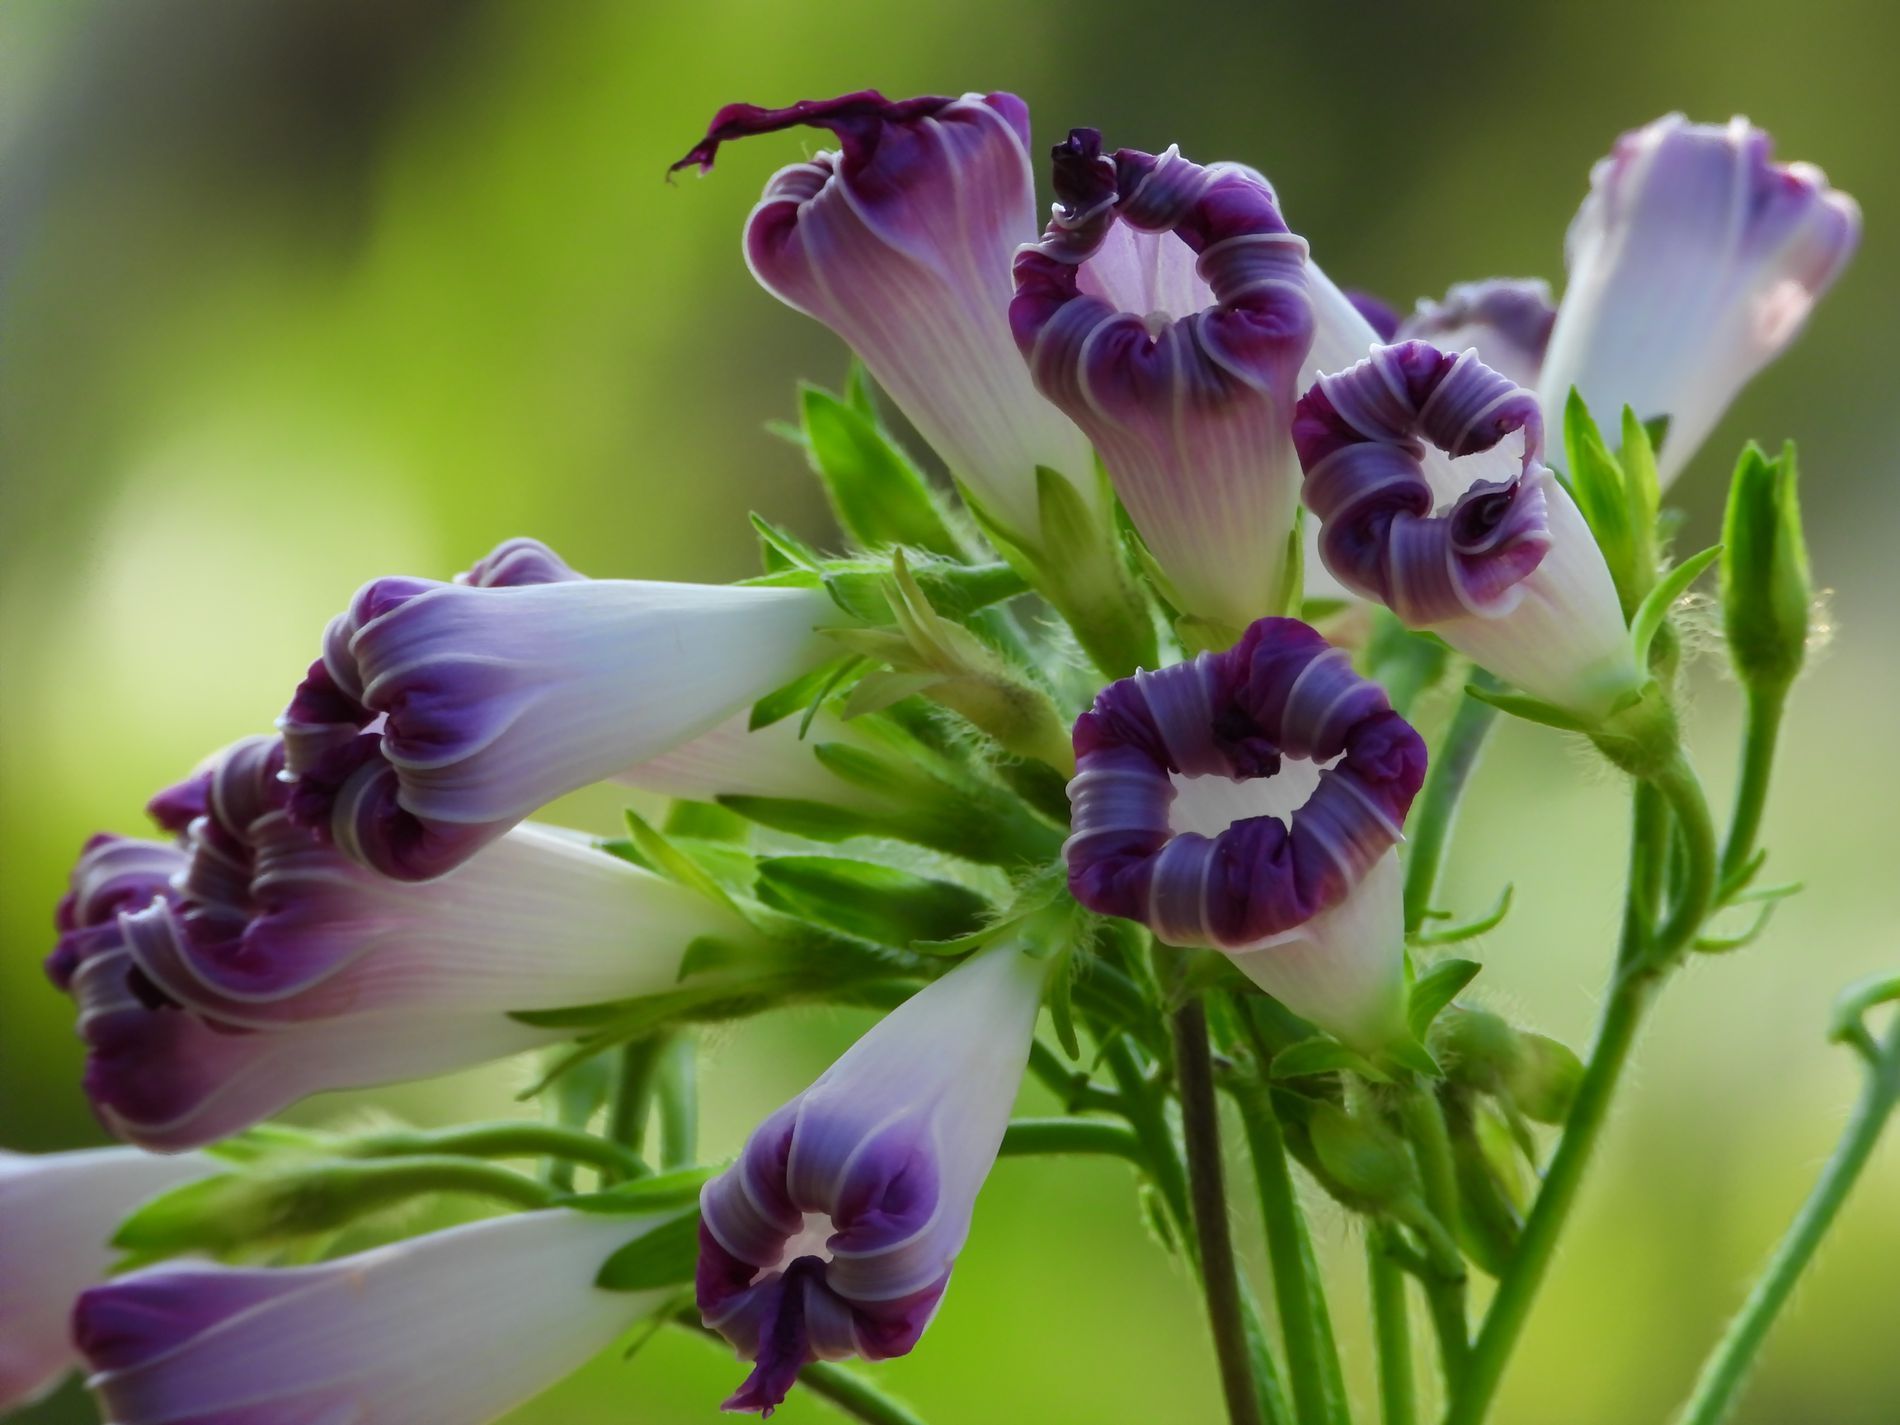
Morning glory flower
A bunch of closed morning glory flowers with a blurry background showing the beauty of nature, photo is focused on only the flowers.
Flowers photography in the morning light showing a white & purple gradient-colored morning glory flower contrasting with its green steam and blurry greenish background. It's a close shot focused on only the flowers.
Labels: Flower, Geranium, Plant, Petal, Clothing, Glove, Iris, Purple, Flower Arrangement, Acanthaceae, Flower Bouquet, Anther, Gladiolus, Herbal, Herbs, Aquilegia, Foxglove, Rose, Blurry background, Morning Glory
Camera: NIKON CORPORATION COOLPIX P1000
Aperture: F5
Exposure: 1/1000 sec
ISO: 640
Focal length: 108.0 mm